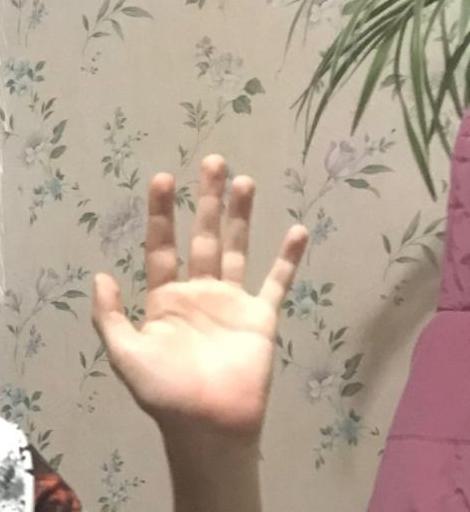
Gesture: palm